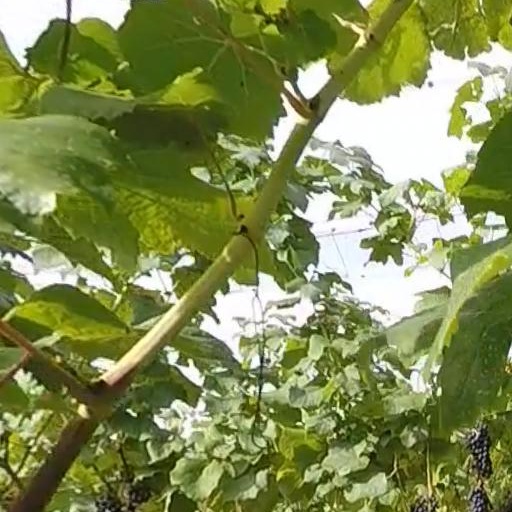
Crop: grape